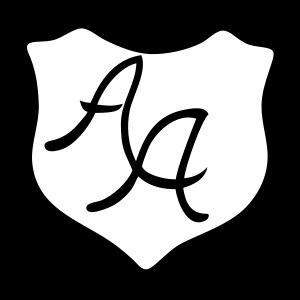
L’Anglo-arabe est une race de chevaux de selle à sang chaud, historiquement développée en Angleterre, en Russie et en France dès la fin du XVIIIᵉ siècle. Ce cheval issu en premier lieu du croisement d'un Pur-sang avec un Arabe s'est surtout fait connaître à travers les lignées françaises. Ce croisement a été étendu par la suite à deux races autochtones du Sud-Ouest français, dans le Limousin et le Midi. L'Anglo-arabe est élevé dans d'autres pays depuis la fin du XXᵉ siècle, ayant fait l'objet d'une internationalisation de son élevage en 2012.